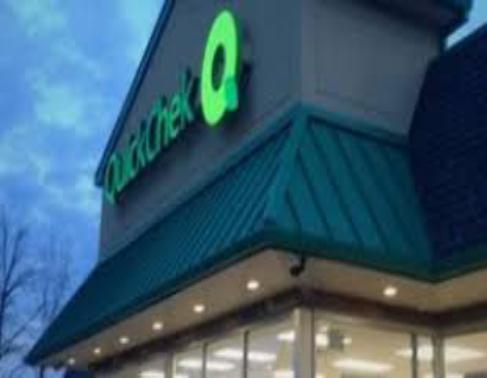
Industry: Food